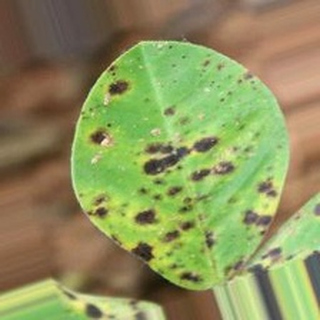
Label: groundnut_late_leaf_spot